Gouffé Case

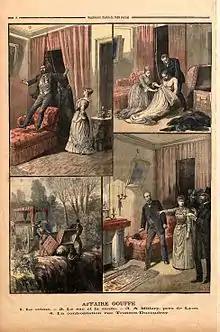
«The Gouffé Affaire». Picture by Henri Meyer. "Illustrated literary supplement", "Le Petit Parisien", 20 December 1890.

On 26 July, Bompard pretended to accidentally meet Gouffé in a Parisian cafe and encouraged him to visit her at a flat, located on Tronson-du-Coudray street in the 8th arrondissement, which she rented with Eyraud. There, having flirtatiously invited Gouffé to sit down on a deckchair, she wound around his neck the cord of a dressing gown. Eyraud, who hid behind a curtain, caught the cord and garroted Gouffé. When the victim resisted, Eyraud, thrown into a panic, sprang out of the hiding-place and strangled him with his hands. During the interrogation, Eyraud claimed that it was Bompard who strangled Gouffé.